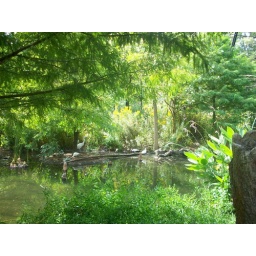
Cranes in the bird house